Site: brandenburg
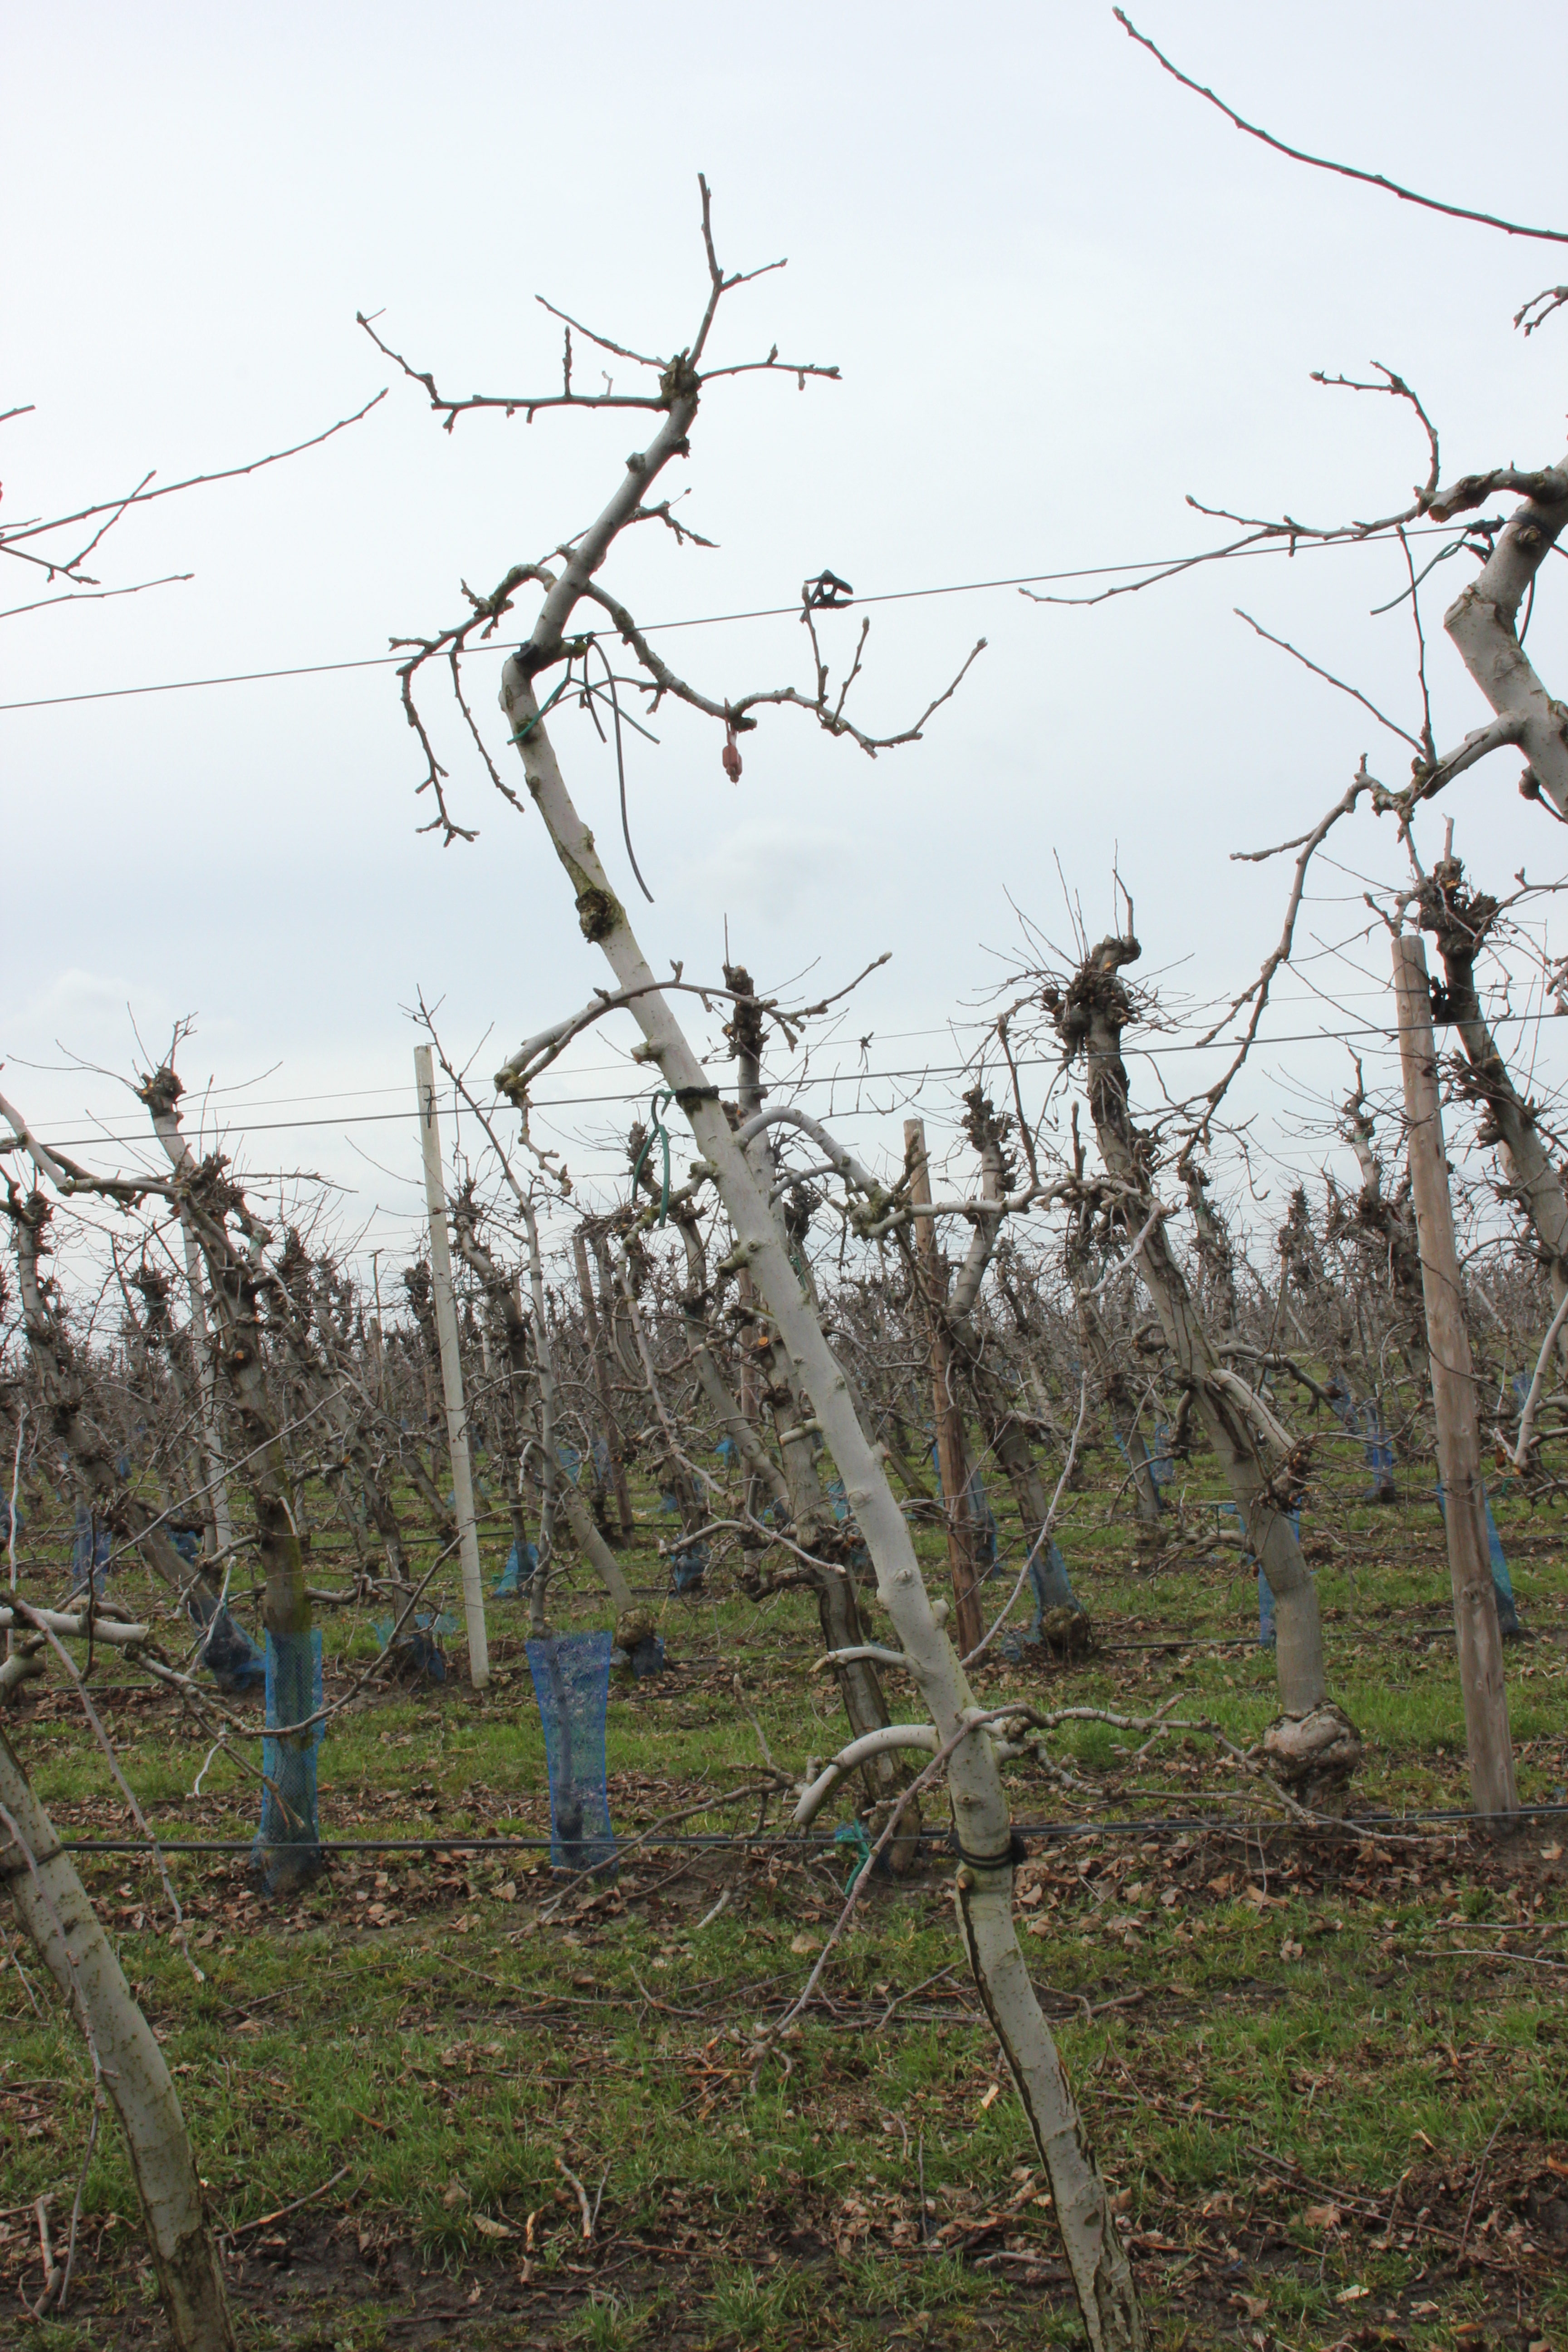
Growth stage (BBCH 01): Bud development